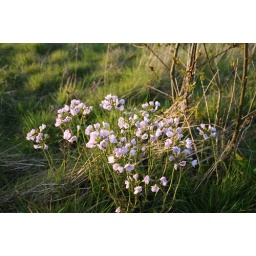
Some small pink flowers as in the macro shot